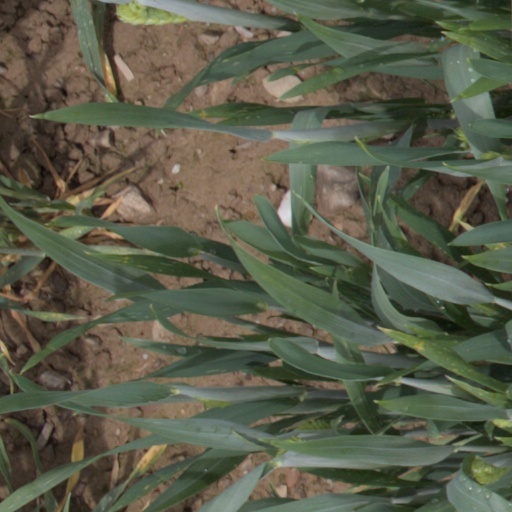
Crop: wheat